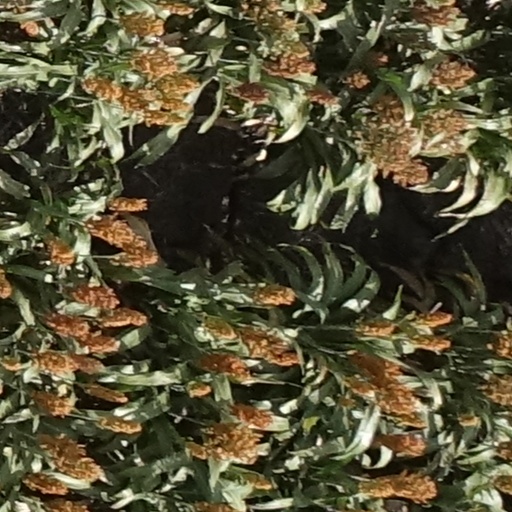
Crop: sorghum